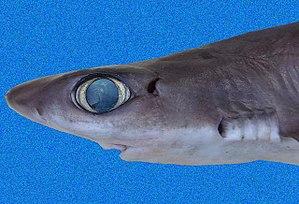
Squalus cubensis, l'Aiguillat de Cuba, est une espèce de requins de la famille des Squalidae. On le trouve dans l'océan Atlantique, à une profondeur comprise entre 60 et 400 m.